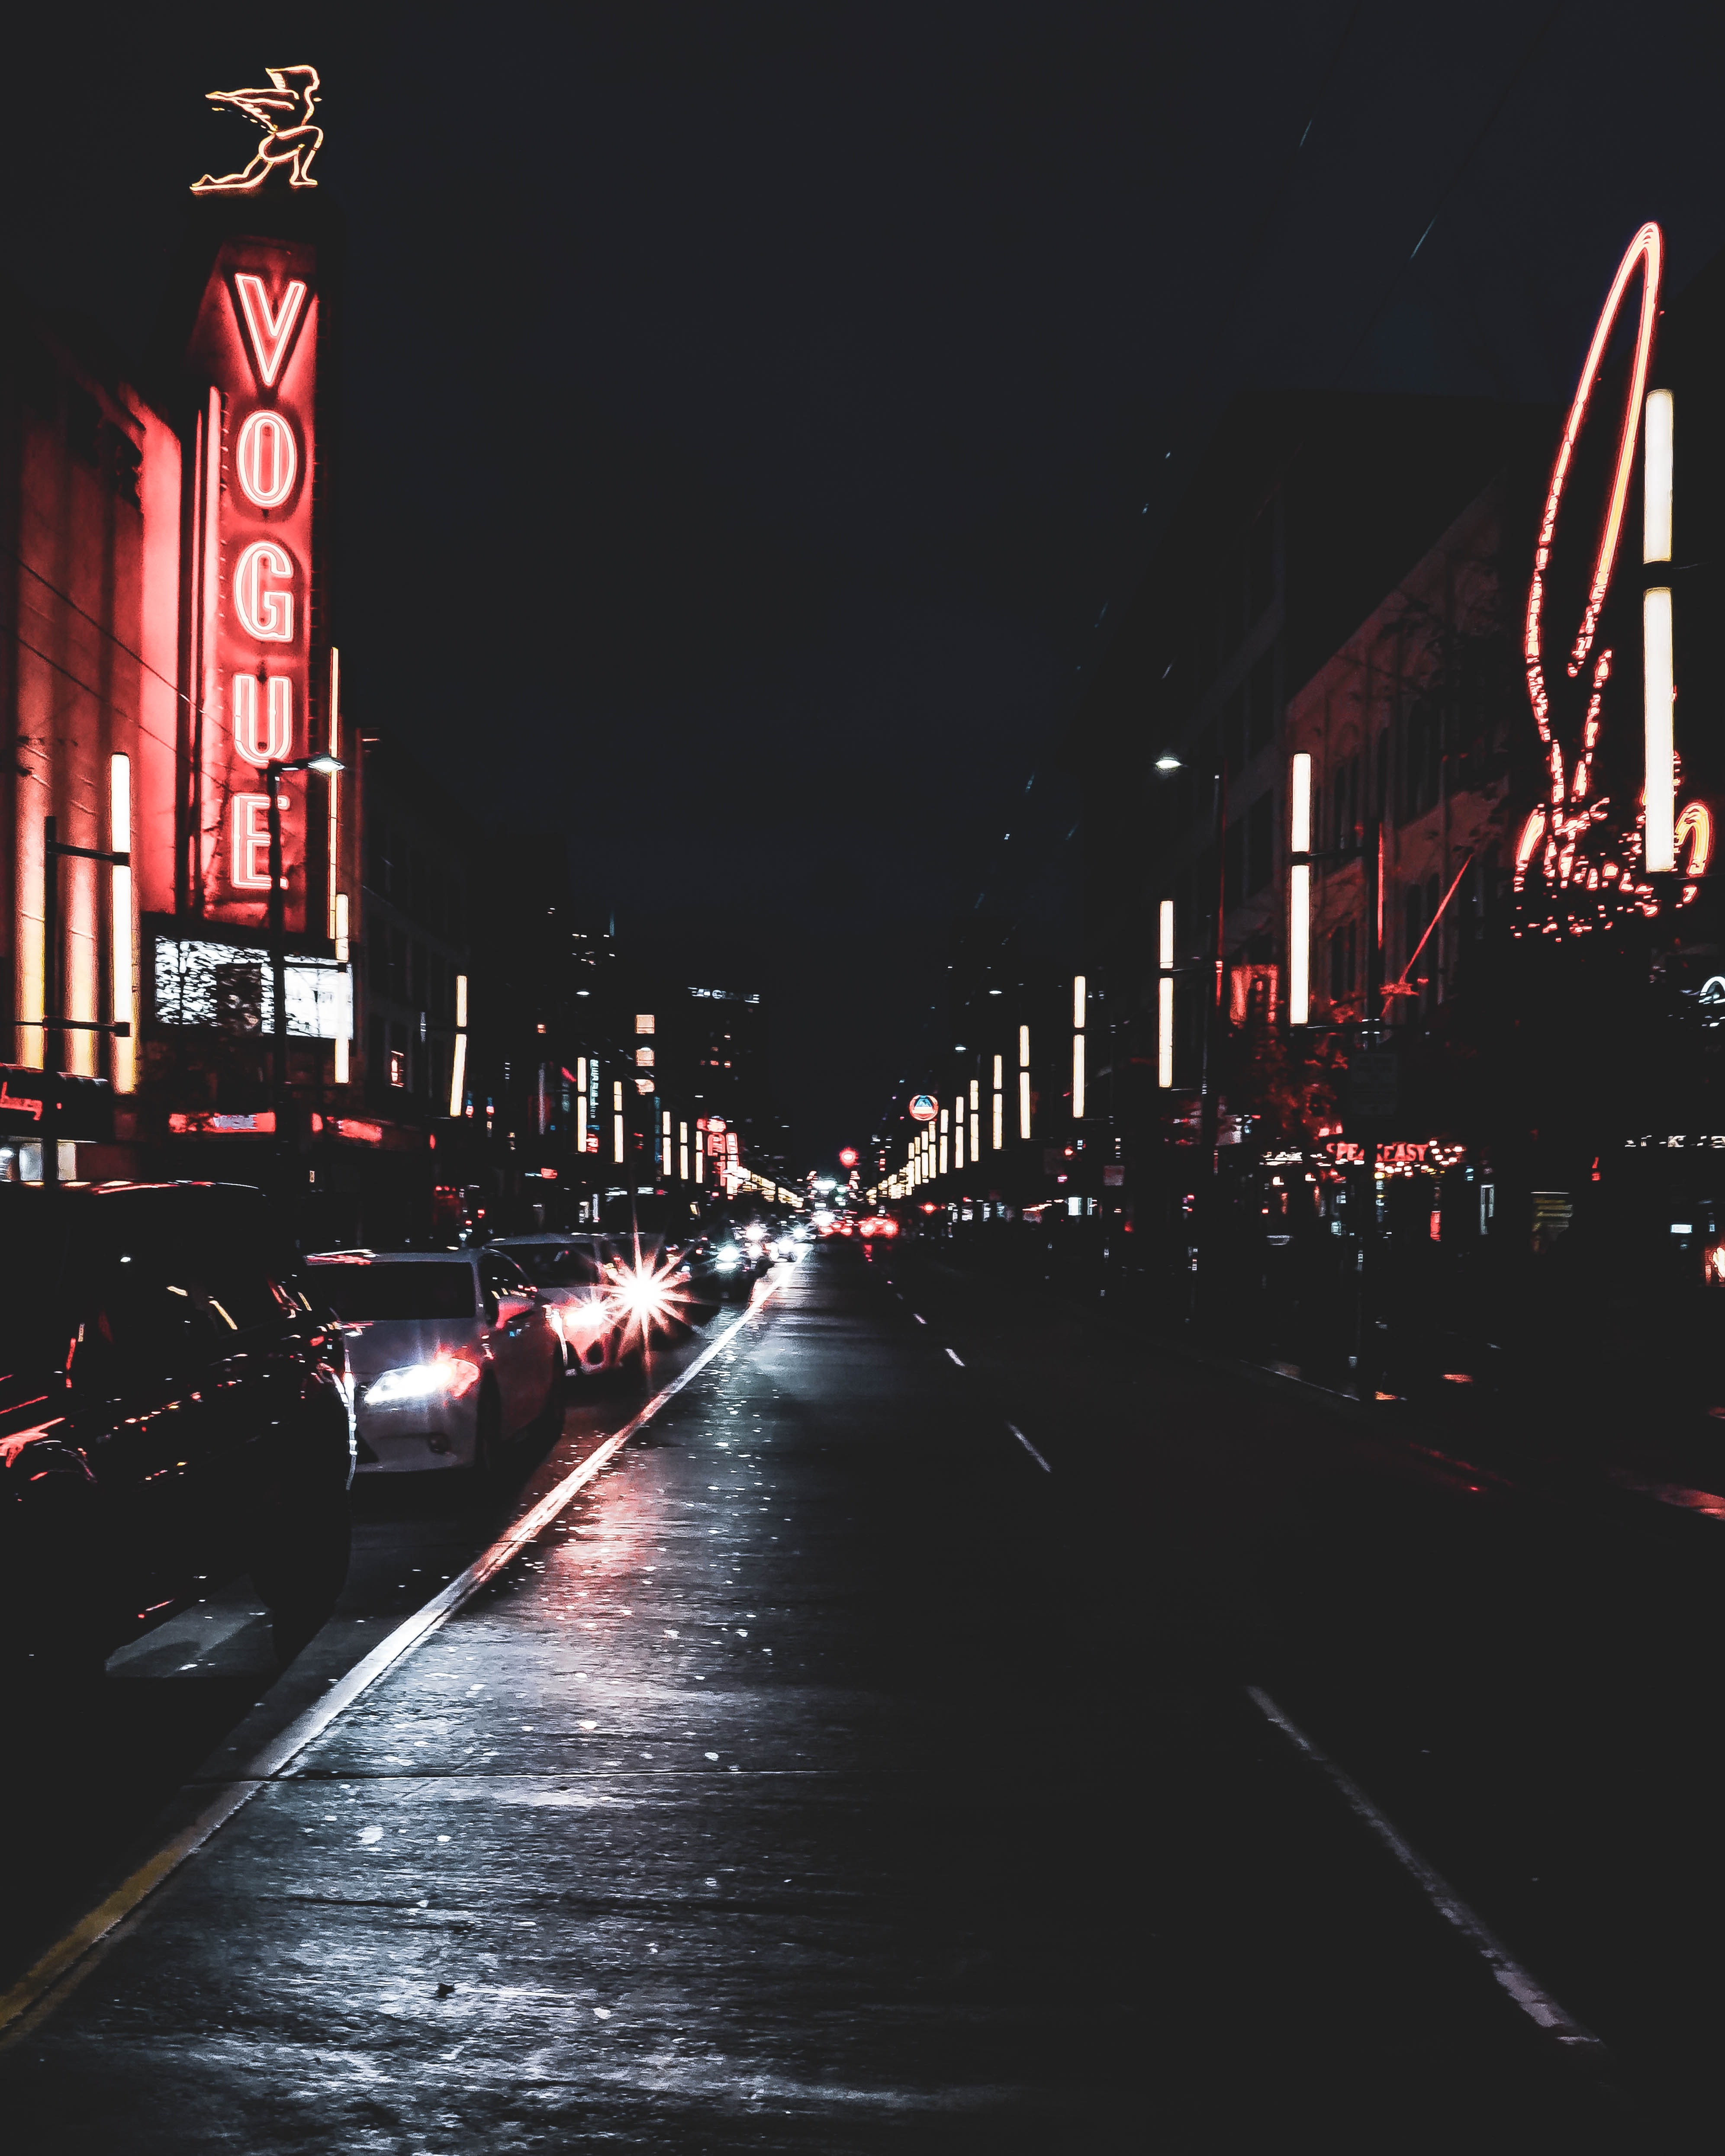
night, landmark, red, light, sky, urban area, city, neon, architecture, lighting, metropolitan area, human settlement, metropolis, darkness, infrastructure, street, street light, building, tower, downtown, road, signage, midnight, neon sign, metal, electronic signage, tourist attraction, vehicle, cityscape